Gina Wynbrandt

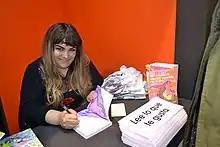
Gina Wynbrandt at the 35th Barcelona International Comic Fair in 2017

Wynbrandt was born in Chicago, Illinois, in 1990. She is a graduate of Walter Payton College Prep and the School of the Art Institute of Chicago. She is the niece of comic book artist and software designer Mike Saenz.